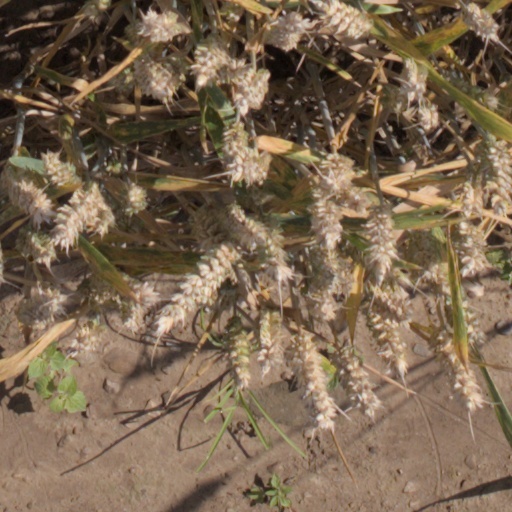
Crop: wheat